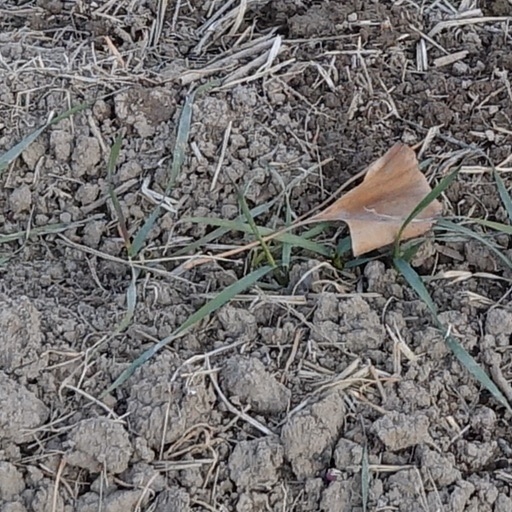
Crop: wheat